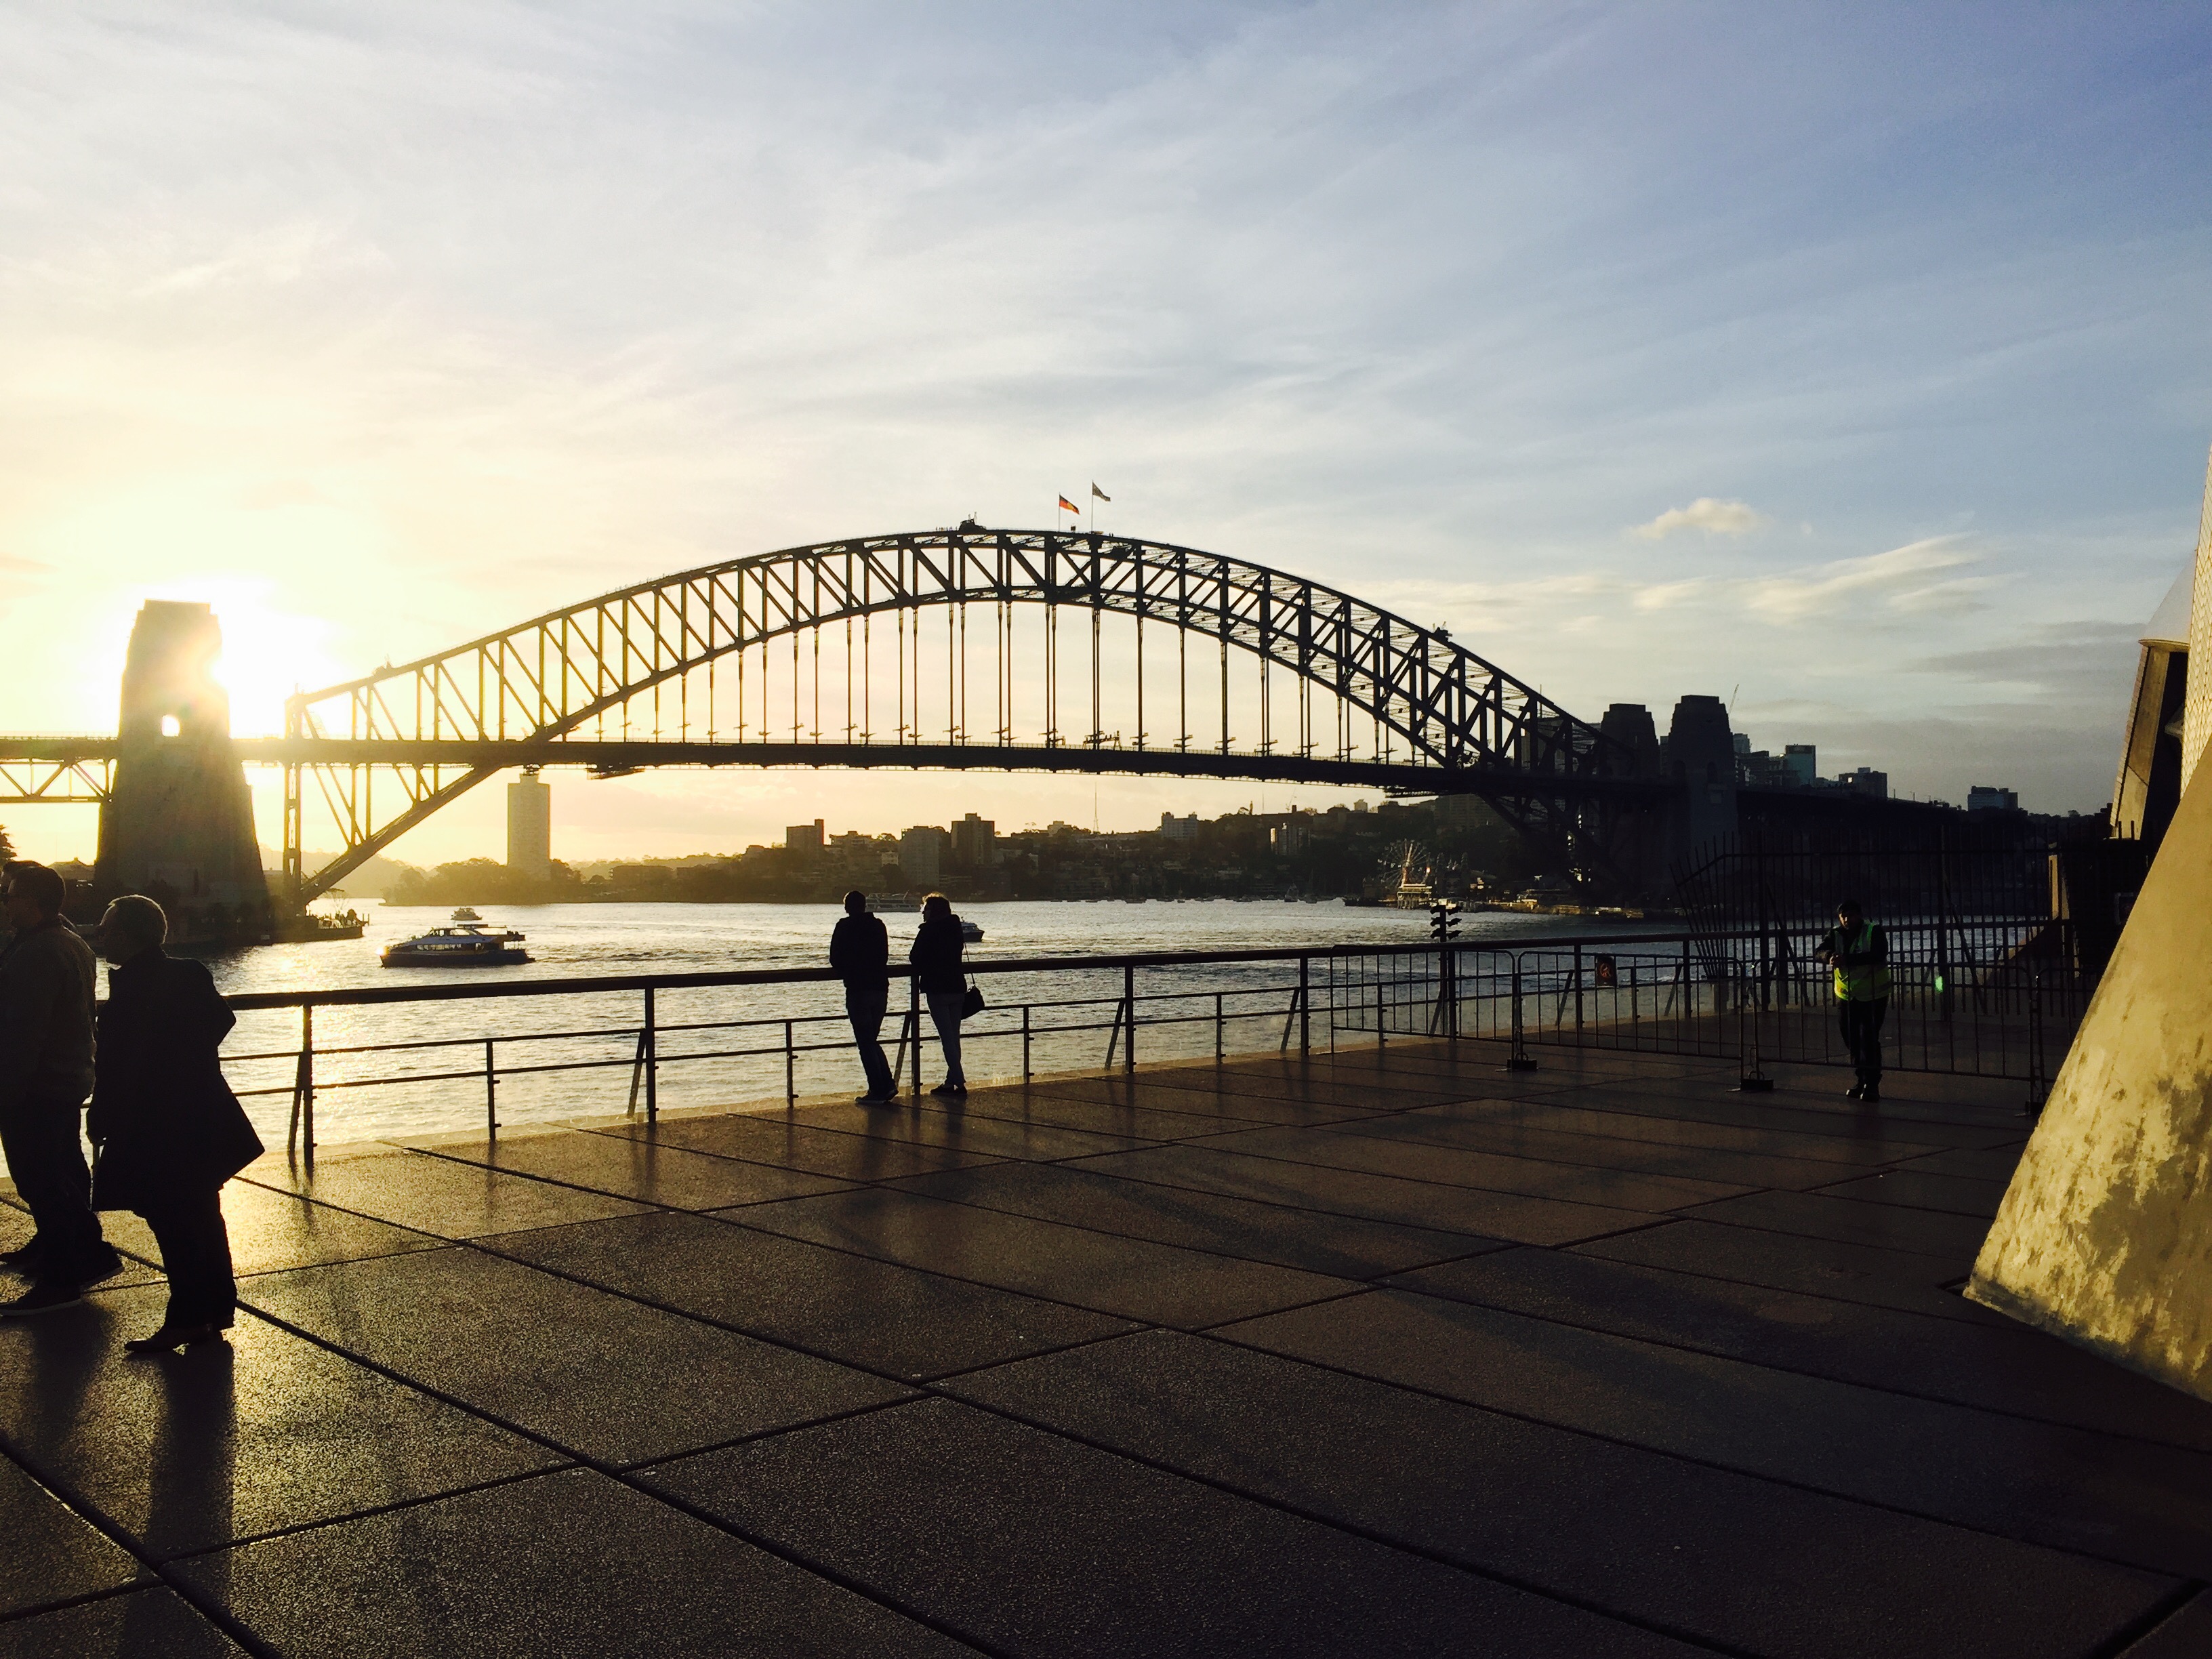
bridge, sydney, summer, sun, sky, iron, water, cloud, light, morning, river, sunset, evening, metal, architecture, fixed link, urban area, sunlight, pedestrian, reflection, nonbuilding structure, city, mountain, brug, skyway, night, ocean, horizon, dusk, tourism, sunrise, vacation, arch bridge, love, world